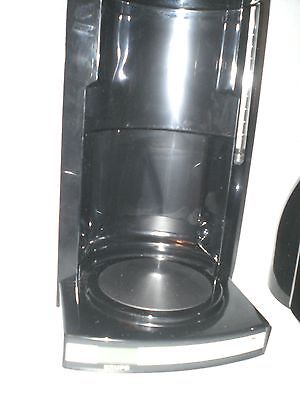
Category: coffee maker